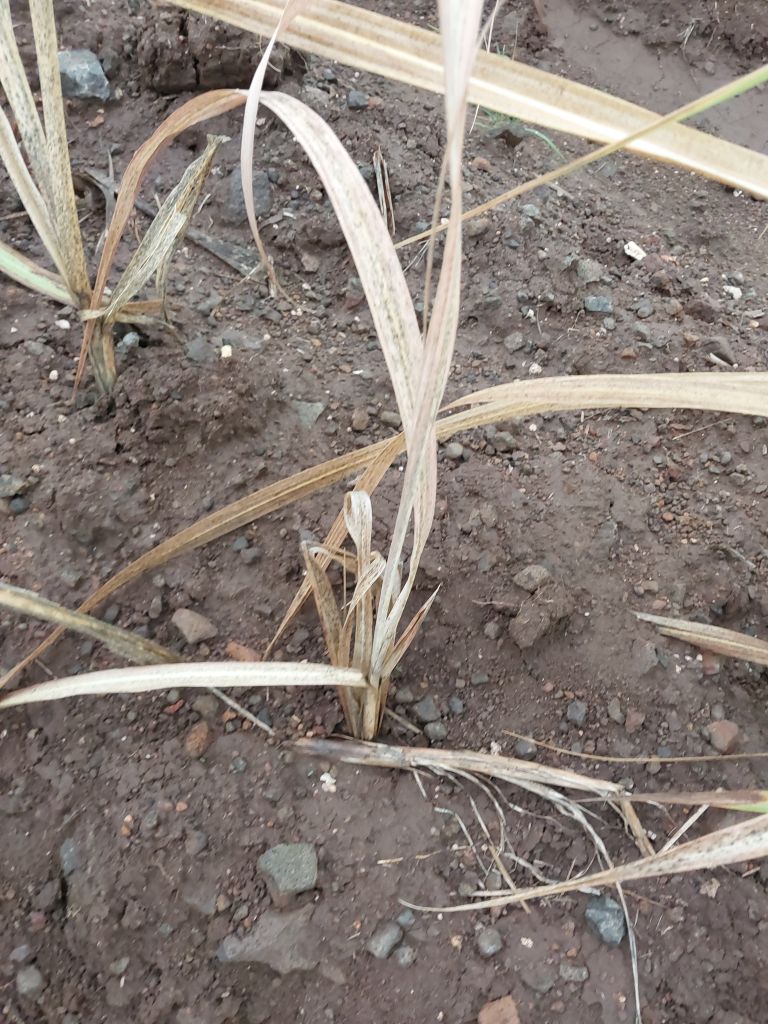
Label: Sett Rot